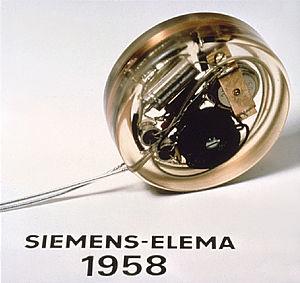
Le stimulateur cardiaque, ou pacemaker, ou pile cardiaque, est un dispositif implanté dans l’organisme fournissant des impulsions électriques destinées à stimuler les muscles cardiaques en permettant ainsi, par exemple, d’accélérer la pulsation du cœur lorsqu’il est trop lent. La stimulation cardiaque peut être provisoire, pour faire face à une situation transitoire ou définitive.
L'électricité existe depuis les débuts de l'univers qui est composé, selon des principes physiques, de « matière ». Son histoire vue par les hommes remonte aux débuts de l'humanité, car l'électricité est partout présente, très discrète la majorité du temps. Elle se manifeste parfois de manière très spectaculaire et brutale : par exemple sous forme d'éclairs associés au tonnerre et à des destructions.